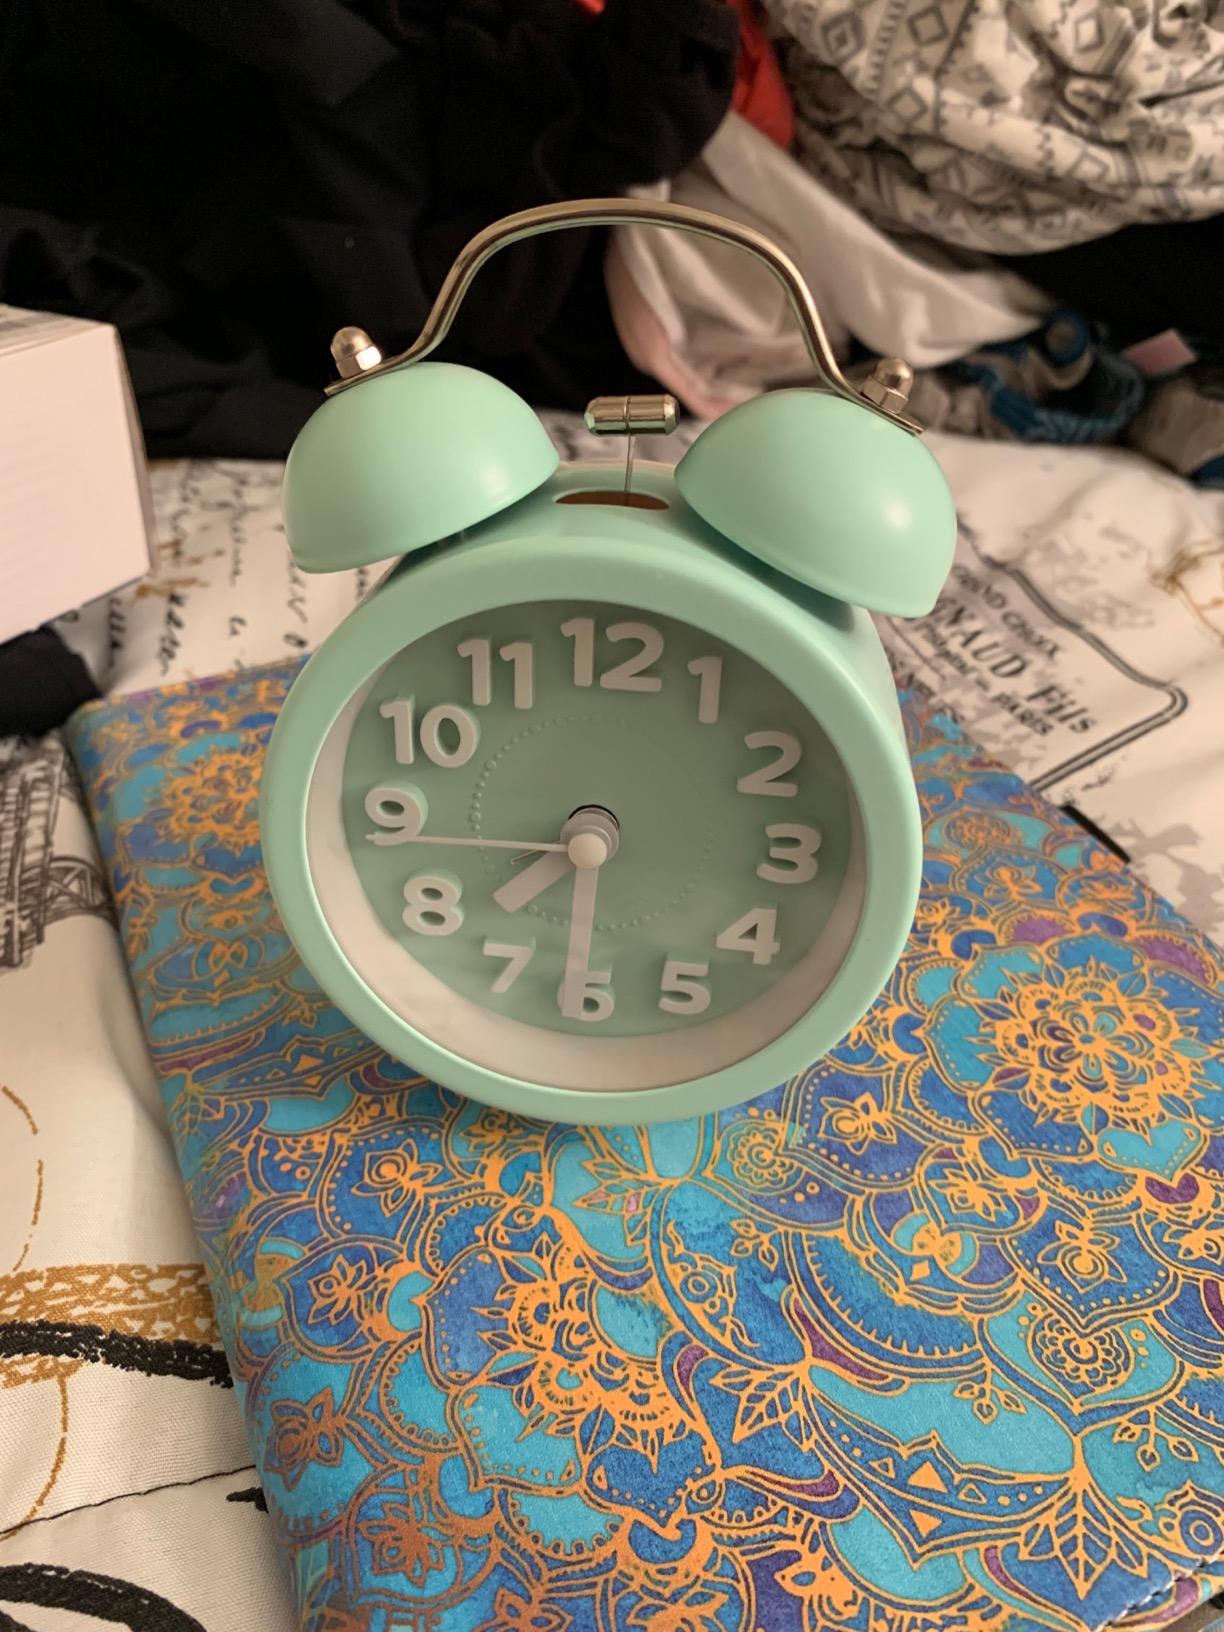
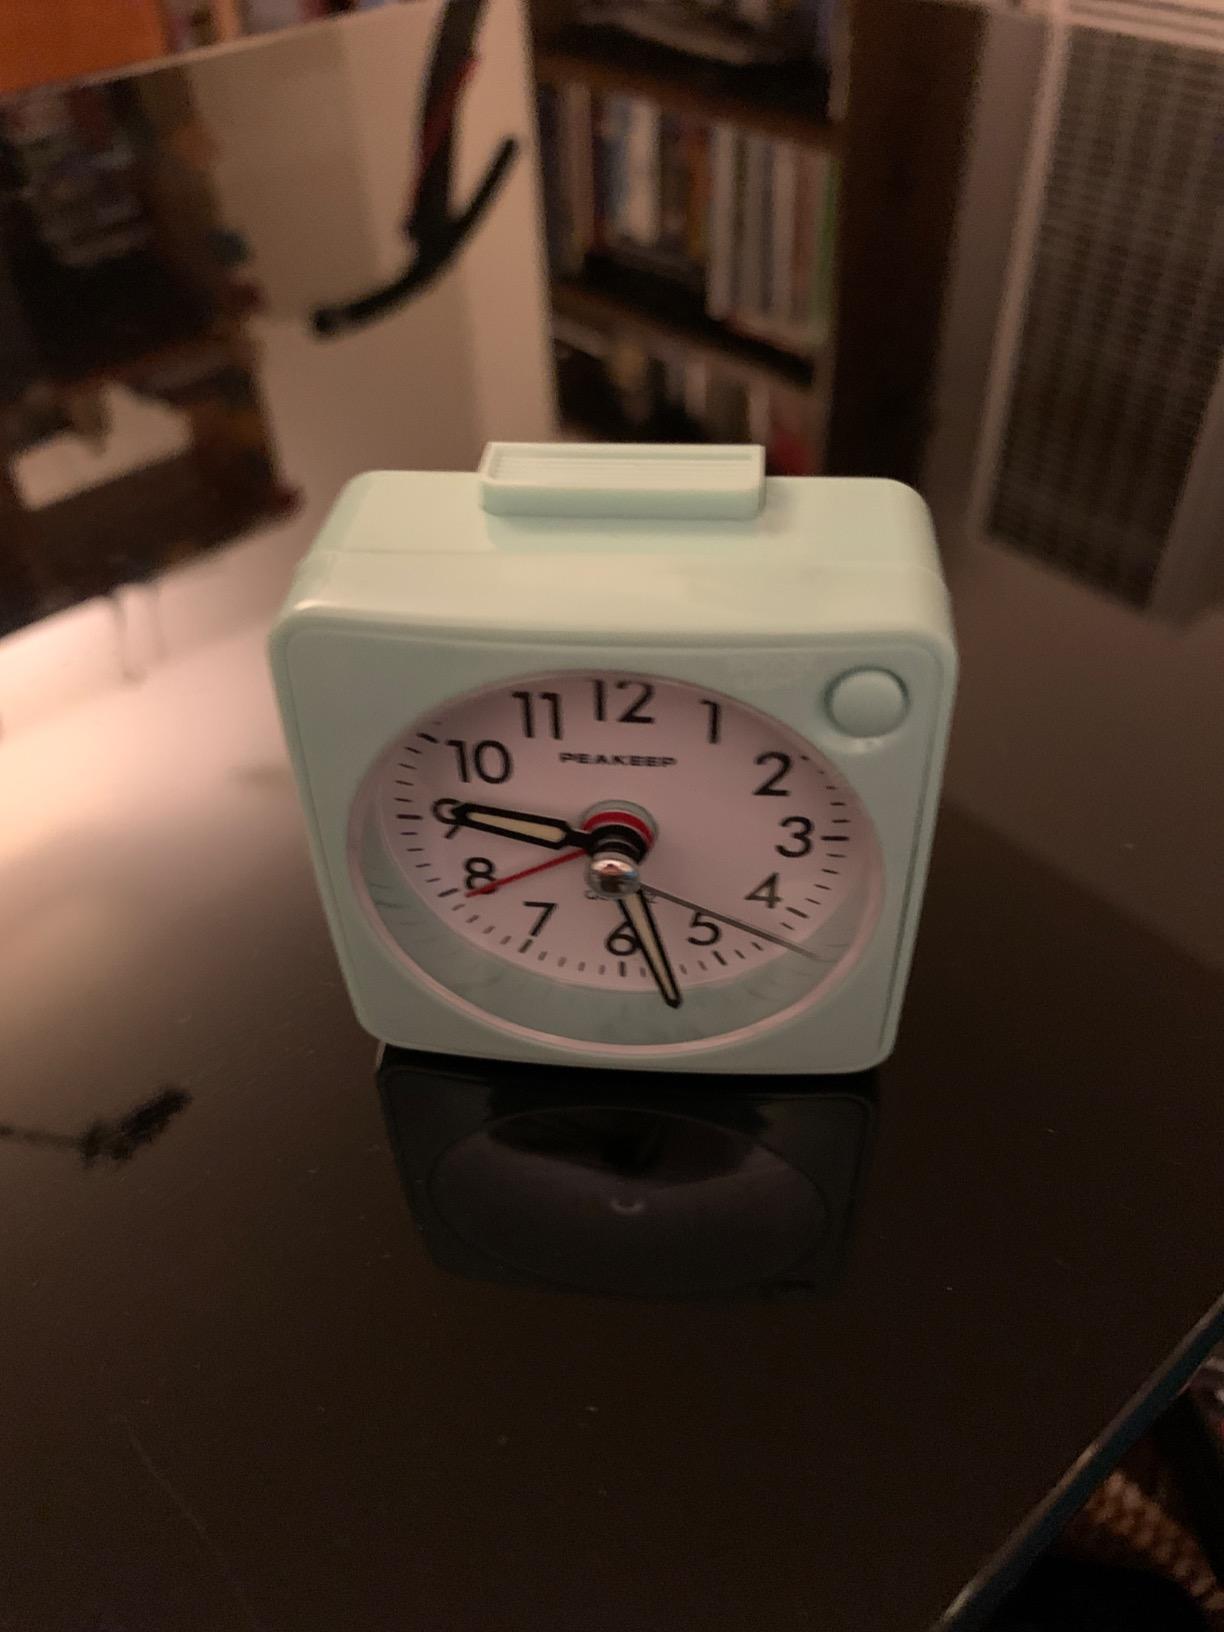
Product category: clock
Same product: no